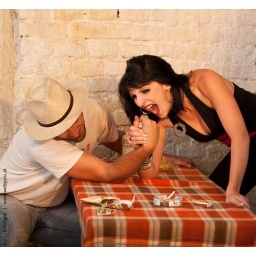
Soon after the gypsy girl entered the place, the farmerboy found himself in an outrageous battle for the bottle